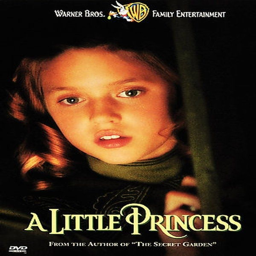
link : 90s girls never realized about i remember this movie but i had forgotten how devastatingly sad it was !